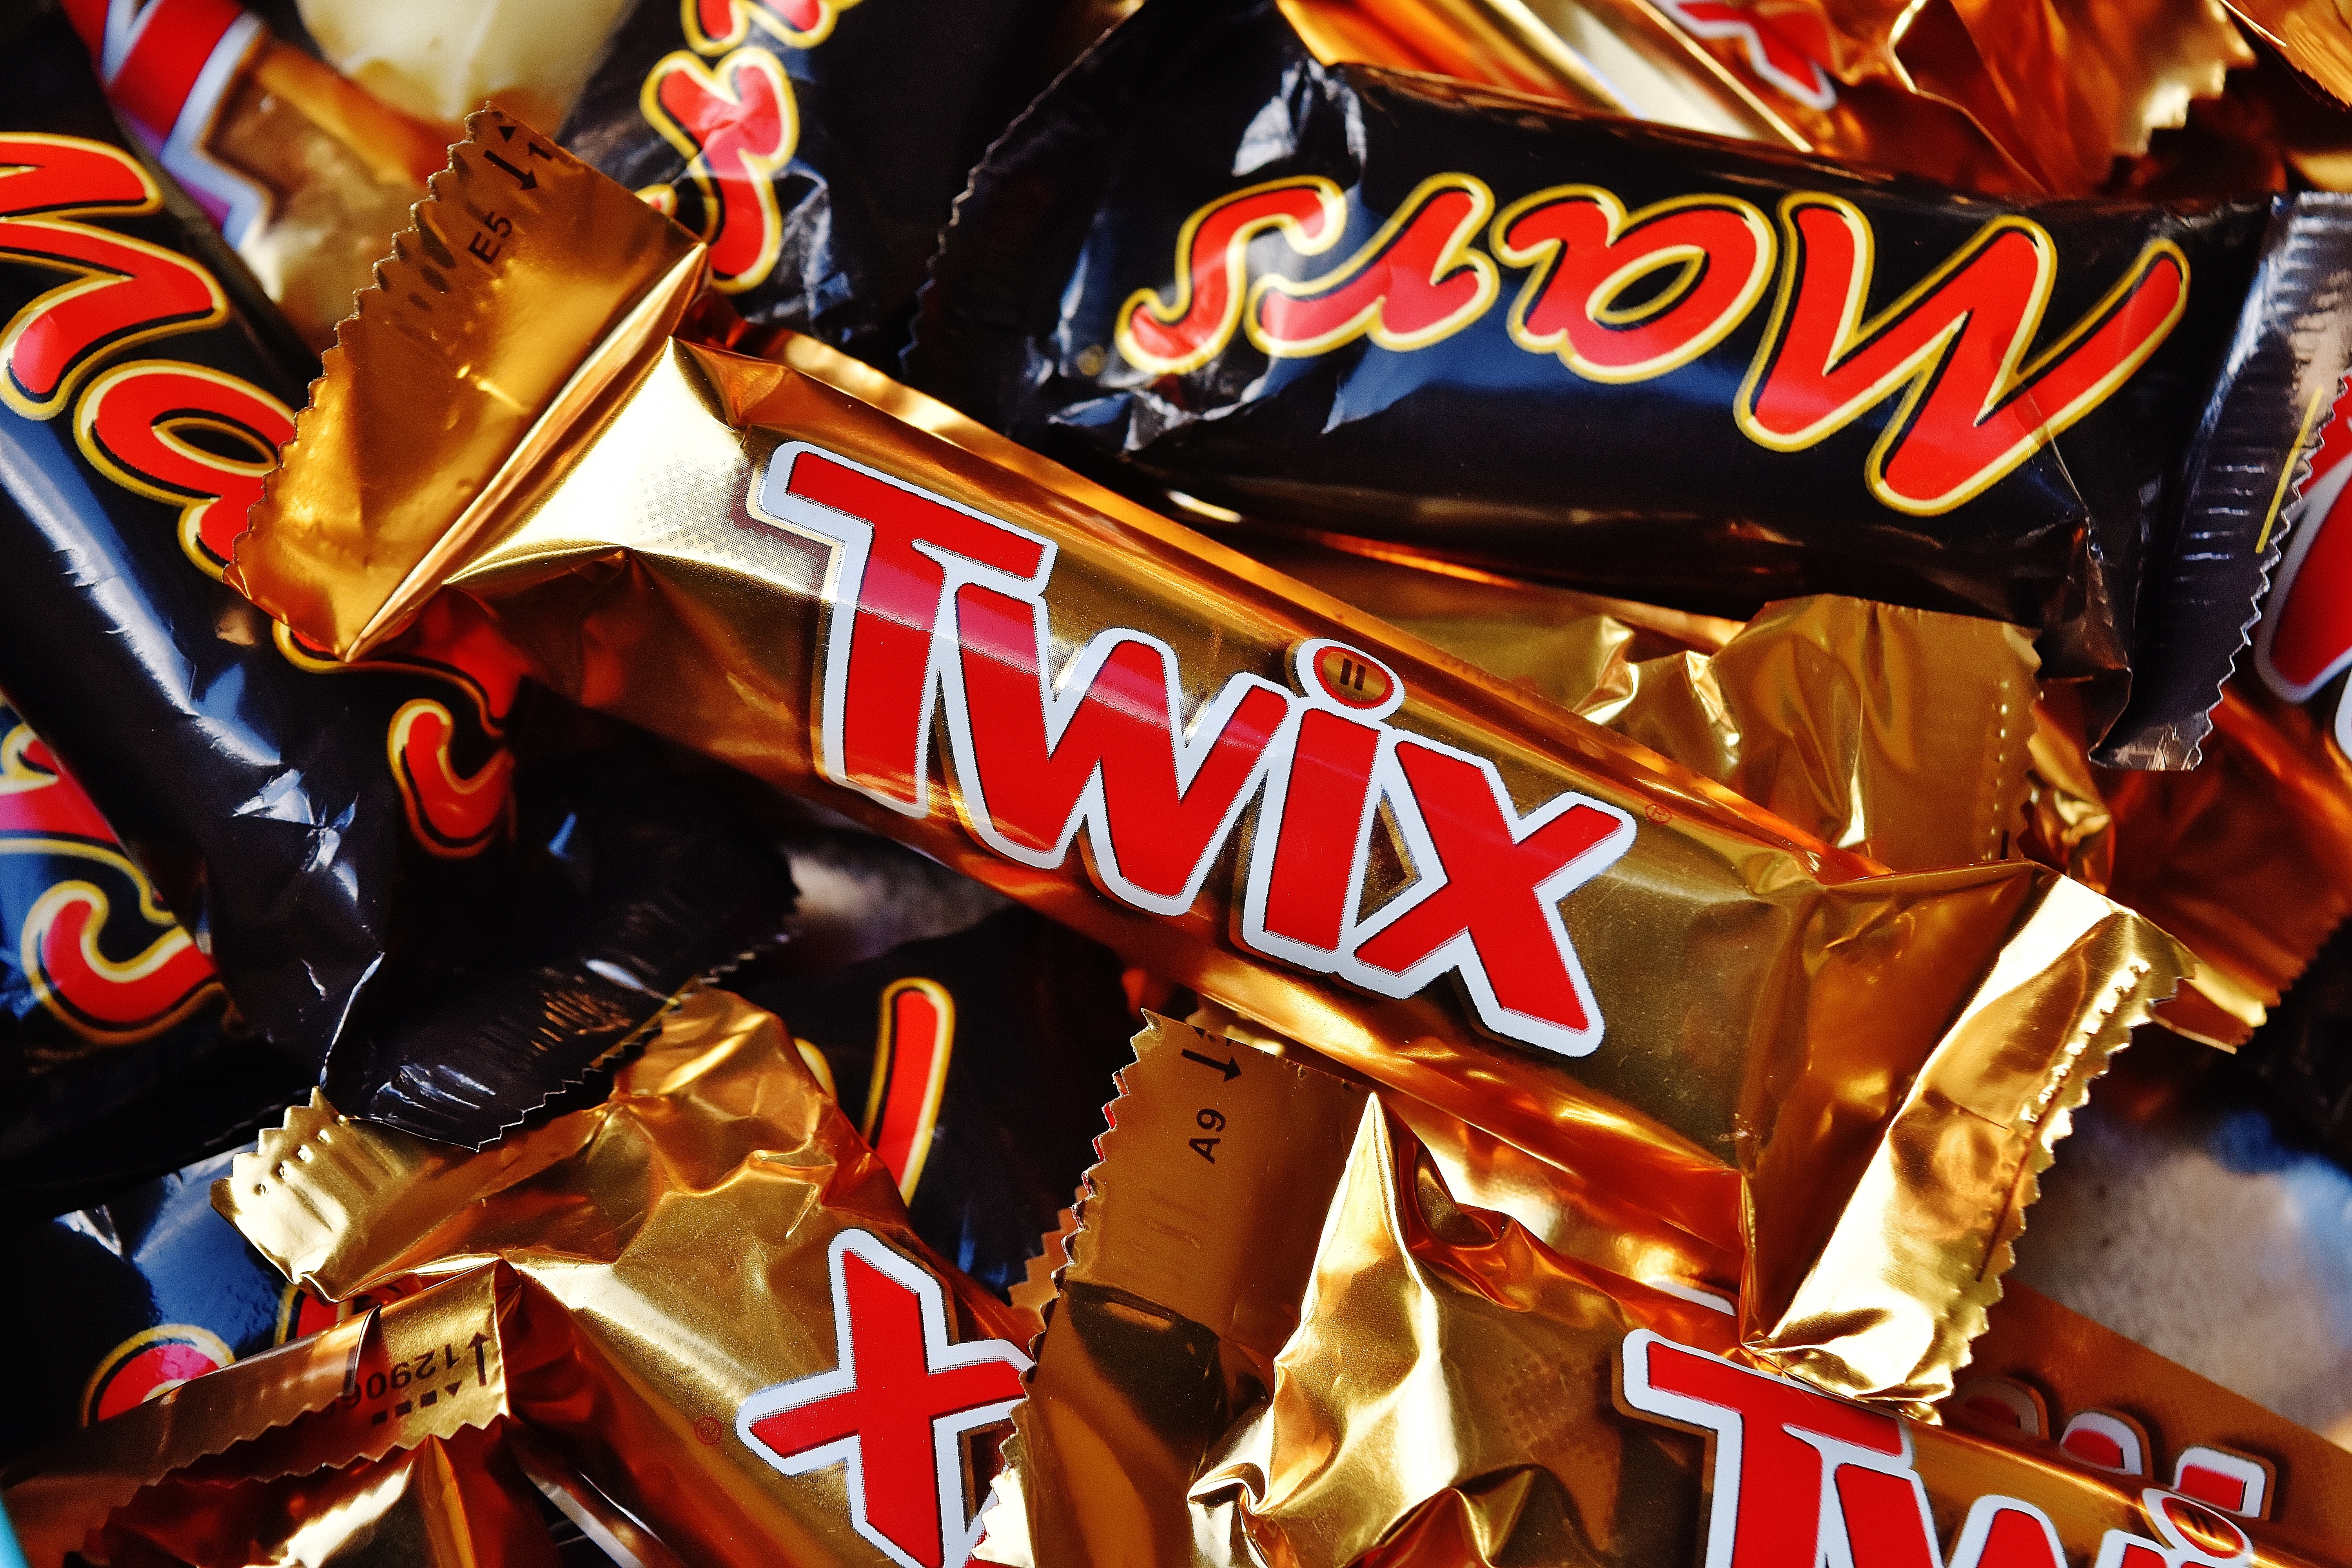
sweet, food, drink, chocolate, dessert, caramel, delicious, sugar, mars, sweetness, treat, confectionery, candy bar, twix, chocolate bar